List of rail accidents (1920–1929)

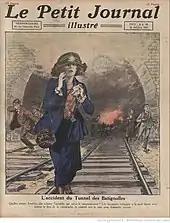
Batignolles Tunnel October 1921

October 5 – "France" – Two passenger trains collide due to a signalman's error in the Batignolles Tunnel, Paris; at least 28 people were killed in the ensuing fire.